History of Lithuania

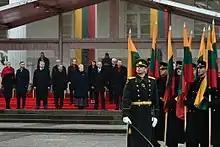
Celebrations of the 100th anniversary of the restoration of statehood of Lithuania with foreign leaders (Vilnius, 2018)

For 19 years, Kaunas was the temporary capital of Lithuania while the Vilnius region remained under Polish administration. The League of Nations attempted to mediate the dispute, and Paul Hymans proposed plans for a Polish–Lithuanian union, but negotiations broke down as neither side could agree to a compromise. Central Lithuania held a general election in 1922 that was boycotted by the Jews, Lithuanians and Belarusians, then was annexed into Poland on 24 March 1922. The Conference of Ambassadors awarded Vilnius to Poland in March 1923. Lithuania did not accept this decision and broke all relations with Poland. The two countries were officially at war over Vilnius, the historical capital of Lithuania, inhabited at that time largely by Polish-speaking and Jewish populations between 1920 and 1938. The dispute continued to dominate Lithuanian domestic politics and foreign policy and doomed the relations with Poland for the entire interwar period.